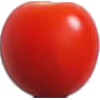
Label: Tomato Cherry Red 1